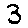
Label: 3